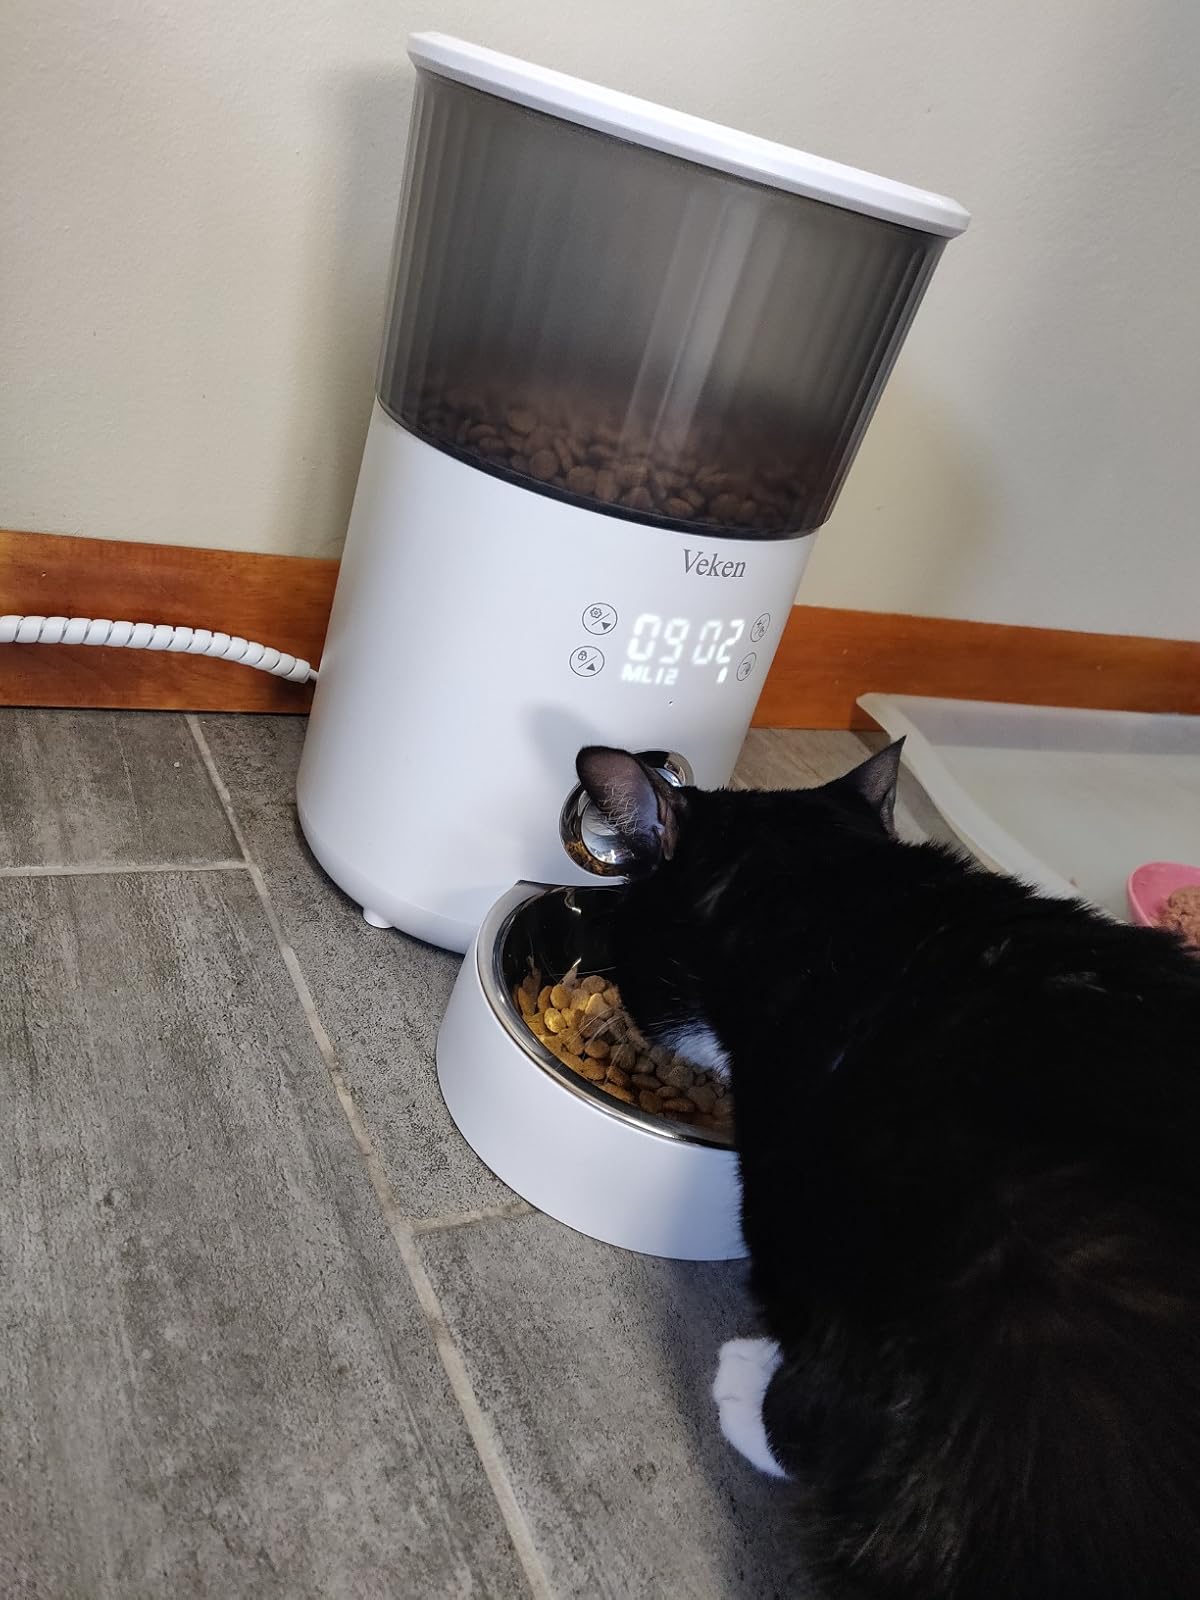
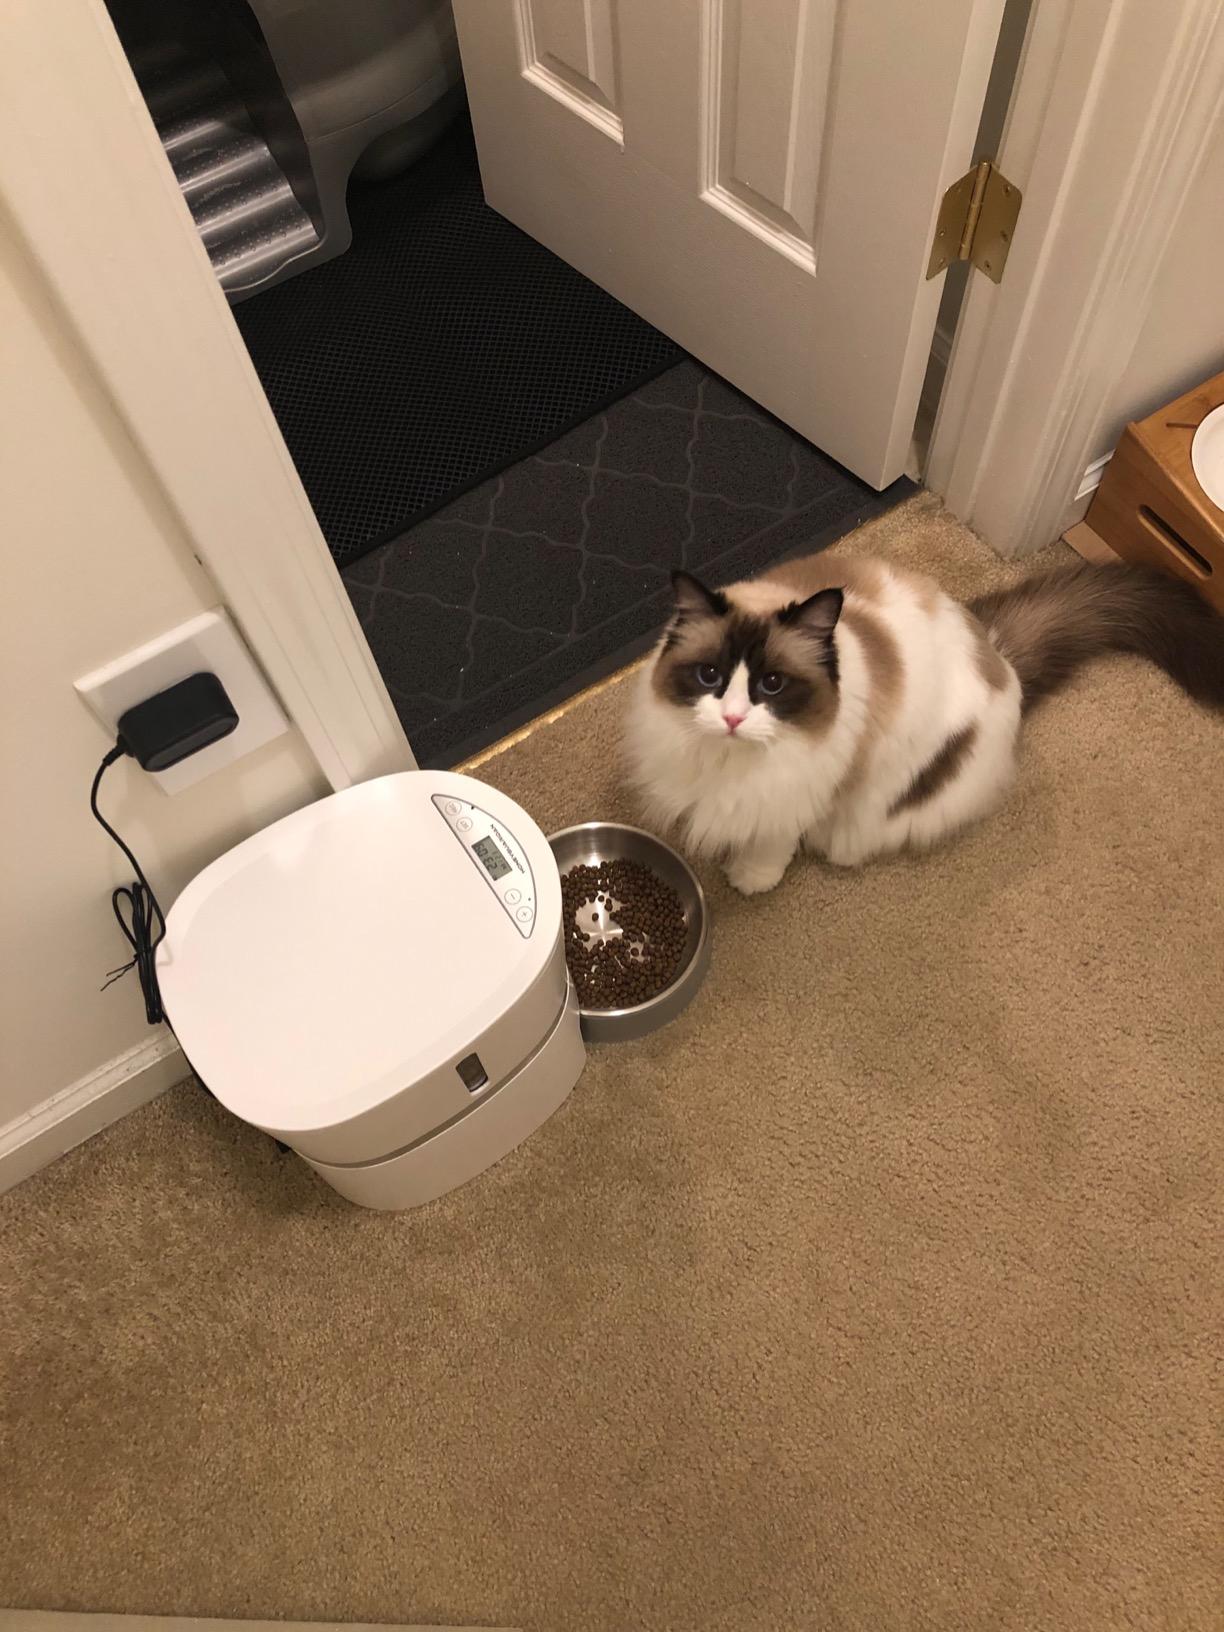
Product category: items_feeder
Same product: no